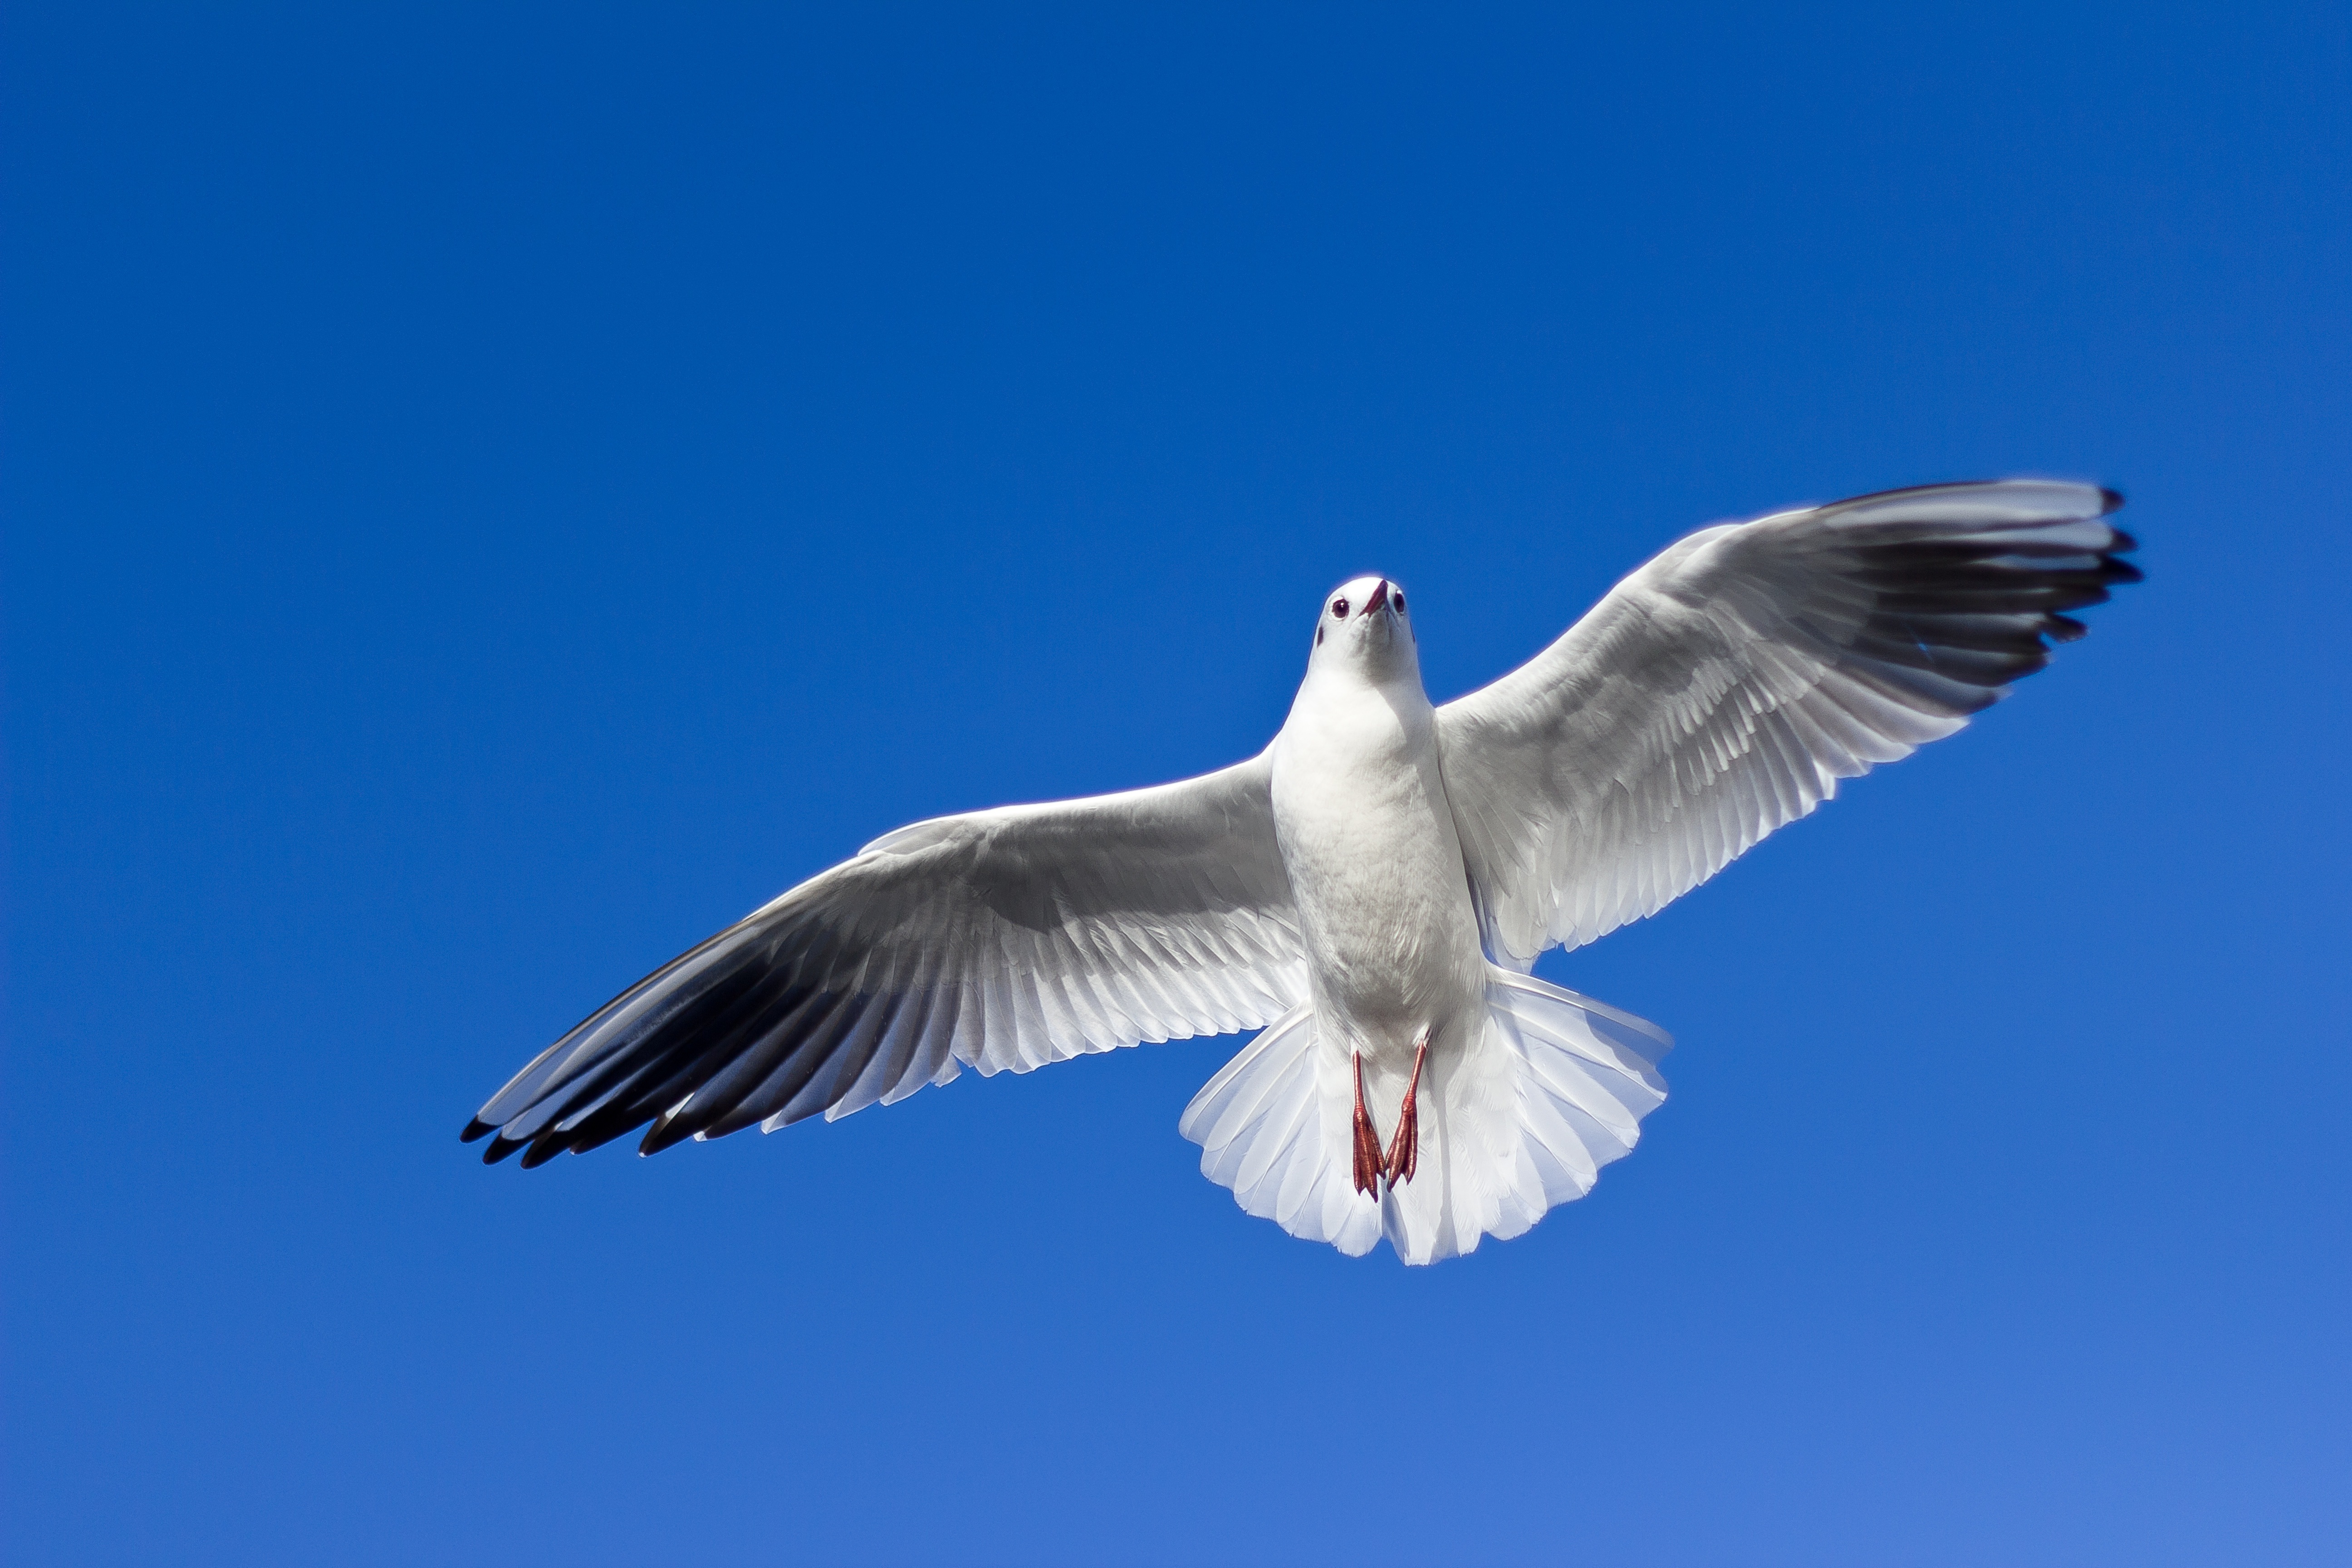
bird, wing, white, animal, seabird, flying, fly, seagull, wildlife, wild, high, gull, beak, flight, soar, soaring, outdoors, gliding, vertebrate, charadriiformes, european herring gull